Ganges

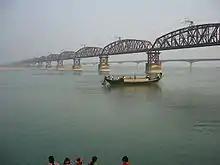
Hardinge Bridge, Bangladesh, crosses the Ganges-Padma River. It is one of the key sites for measuring streamflow and discharge on the lower Ganges.

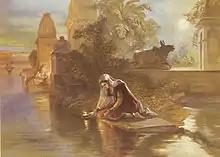
Chromolithograph, "Indian woman floating lamps on the Ganges", by William Simpson, 1867

The name "Ganges" is used for the river between the confluence of the Bhagirathi and Alaknanda rivers, in the Himalayas, and the first bifurcation of the river, near the Farakka Barrage and the India-Bangladesh Border. The length of the Ganges is frequently said to be slightly over long, about , or . In these cases the river's source is usually assumed to be the source of the Bhagirathi River, Gangotri Glacier at Gomukh and its mouth being the mouth of the Meghna River on the Bay of Bengal. Sometimes the source of the Ganges is considered to be at Haridwar, where its Himalayan headwater streams debouch onto the Gangetic Plain.